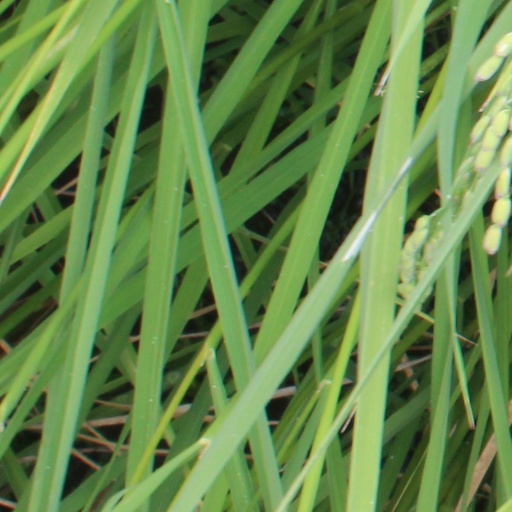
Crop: rice